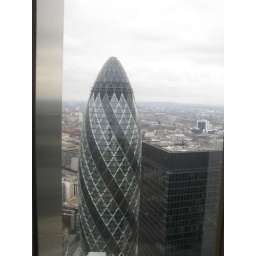
London - View of Gerkin building from Orrick office in Tower 42